Mystery of the Tattoo

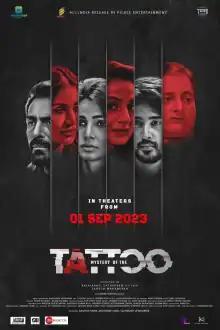
Release poster

Mystery of the Tattoo is a 2023 Indian Hindi-language psychological thriller film directed by Kalaiarasi Sathappan and Ganesh Mahadevan. Produced by Gajinaath Jeyakumar, Kashish Khan, and Anushree Shah. The film stars Arjun Rampal, Rohit Raaj, Daisy Shah, Manoj Joshi, Ameesha Patel, Myra Sareen, Tom Hendryk, Arun Kapur, Saira Pandhal, Jamie Lambe, and Suki Chottmore. The film was released on 1 September 2023 to negative reviews from critics.